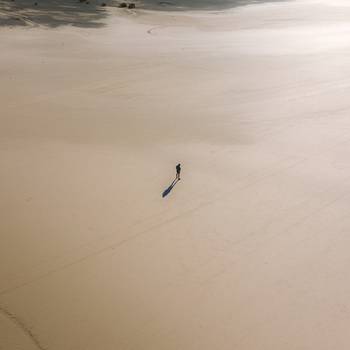
Label: No Watermark